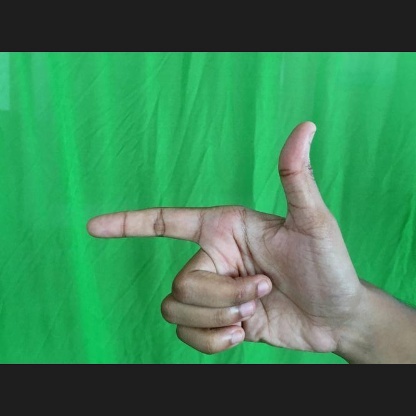
Mudra: Chandrakala